Armin Mahbanoozadeh

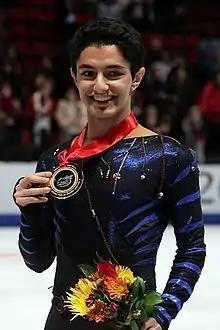
Mahbanoozadeh at 2010 Skate America

Armin Mahbanoozadeh (born August 15, 1991) is an Iranian American former competitive figure skater. He is the 2010 Skate America bronze medalist and the 2012 U.S. national pewter medalist. He is also a two-time ISU Junior Grand Prix Final medalist (2008 silver, 2007 bronze) and the 2007 U.S. novice champion.